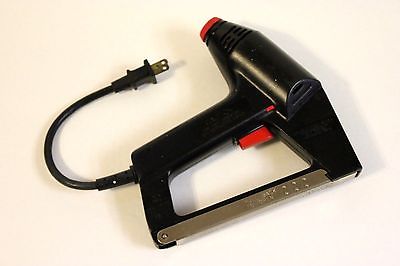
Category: stapler